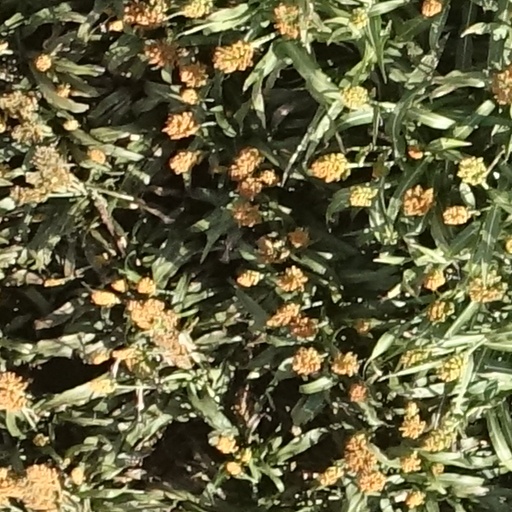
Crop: sorghum